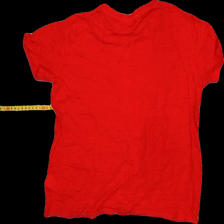
View: back
Type: T-shirt
Category: Ladies
Brand: Cubus
Colors: Red
Material: 100% cotton
Pattern: Plain
Cut: C-collar
Size: M
Trend: No trend
Stains: No
Damage: 0
Price range: 50-100
Recommended usage: Reuse